Kuldar Sikk

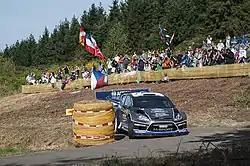
Ott Tänak and Kuldar Sikk in a Ford Fiesta RS WRC during 2012 Rallye Deutschland.

From 2010, Sikk became the co-driver of the rising star Ott Tänak. Two years later, in the 2012 Rally Sweden, the Estonian crew took their first stage win on SS14. Another five rounds later, Sikk achieved his first and only WRC podium finish.